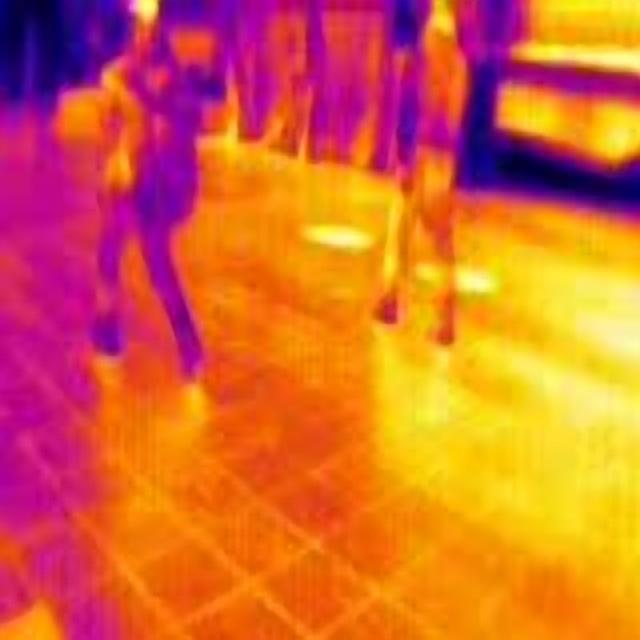
Detected objects:
label: person
label: person